Austroraptor

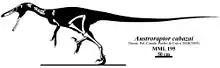
Skeletal restoration showing the preserved bones of the holotype

The type specimen of "Austroraptor cabazai", holotype MML-195, was recovered in the Bajo de Santa Rosa locality of the Allen Formation, in Río Negro, Argentina. The specimen was collected in 2002 by the team of Fernando Emilio Novas of the "Museo Argentino de Ciencias Naturales". It consists of a fragmentary skeleton including parts of the skull, lower jaw, a few neck and torso vertebrae, some ribs, a humerus, and assorted bones from both legs. The specimen was prepared by Marcelo Pablo Isasi and Santiago Reuil. In 2008, the type species "Austroraptor cabazai" was named and described by Fernando Emilio Novas, Diego Pol, Juan Canale, Juan Porfiri and Jorge Calvo. The genus name "Austroraptor" means "Southern Thief," and is derived from the Latin word "auster" meaning "the south wind" and the Latin word "raptor" meaning "thief." The specific name "cabazai" was chosen in honor of Héctor "Tito" Cabaza, who founded the "Museo Municipal de Lamarque" where the specimen was partially studied.